Lagarina Valley

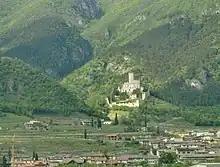

Lagarina Valley is a valley in northern Italy, used to define the lower mountain course of the Adige River. It is mostly included in the province of Trentino, with the lower section being part of the province of Verona. The largest town is Rovereto.